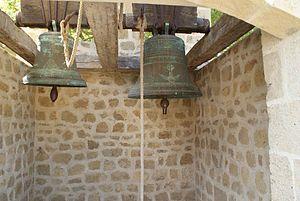
Aussos est une commune française située dans le département du Gers en région Occitanie.